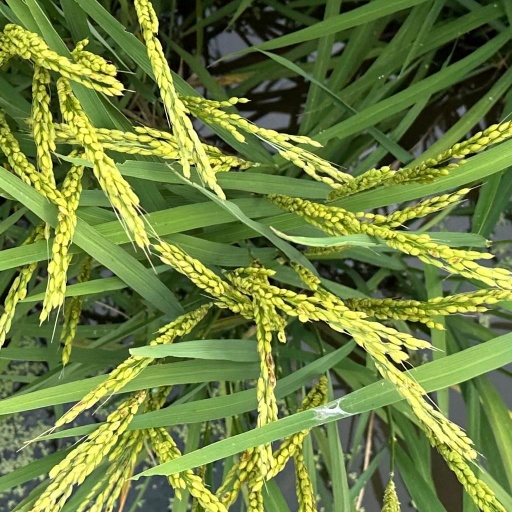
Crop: rice